Bugis, Singapore

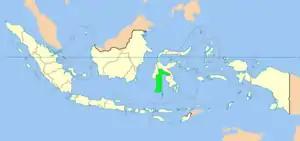
South Sulawesi province in Indonesia, home of the Bugis or Buginese people – expert sailors who put their skills to good use in the past.

Bugis Street lies in an extensive area which was commonly referred to "Xiao Po" (小坡; 'little slope') by the Chinese-speaking community in the past. The latter stretched all the way from Tanjong Pagar, through Singapore's Chinatown, to Jalan Sultan. Its length was thriving and crammed with merchants and traders, making it one of the most vibrant economic zones of old Singapore.